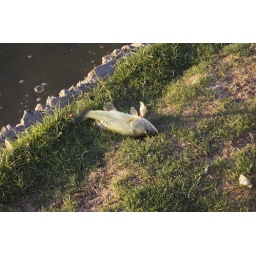
first fish at the lake around the corner..promising!